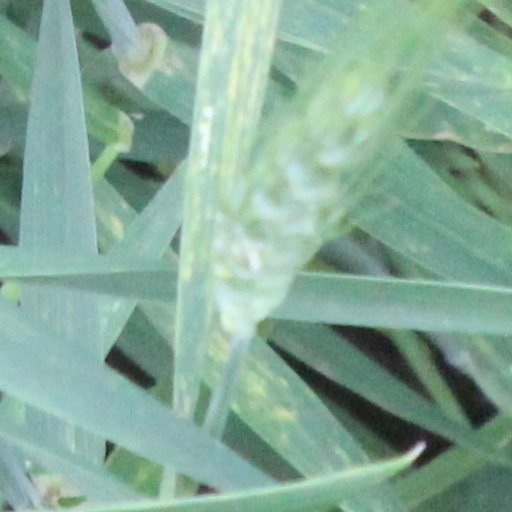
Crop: wheat